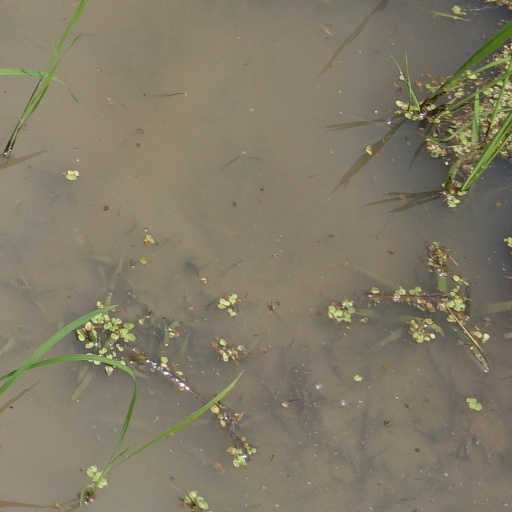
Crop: rice